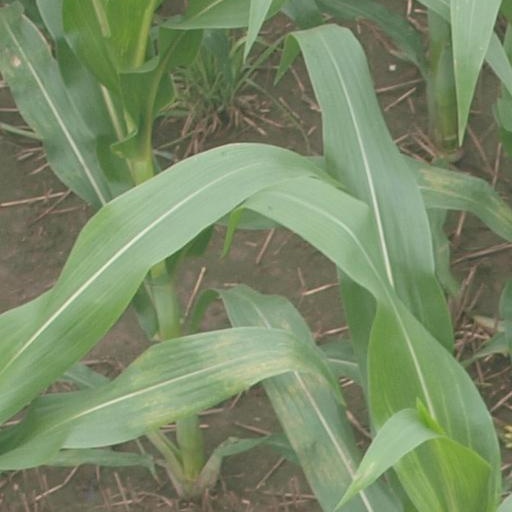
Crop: maize; corn